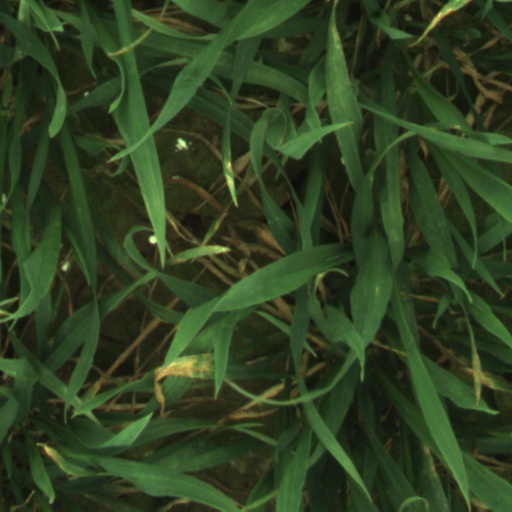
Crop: wheat